February 2021 Kola Tembien massacre

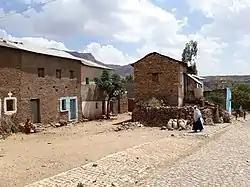
Partial view of Abiy Addi in Kola Tembien

The Ethiopian National Defense Force (ENDF) and Eritrean Defence Forces (EDF) killed dozens of civilians in a killing spree across villages in Kola Tembien (Central Tigray) on 10 February 2021.